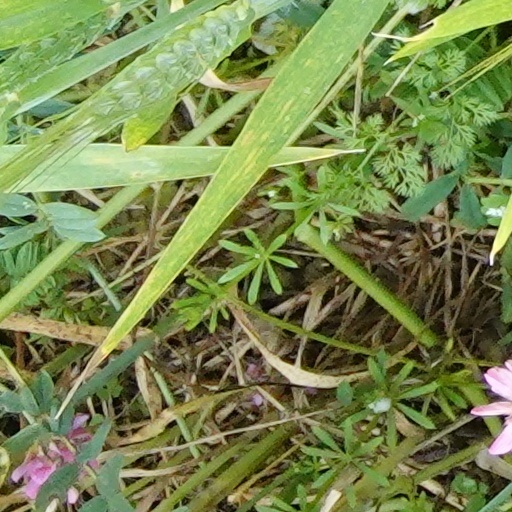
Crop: wheat